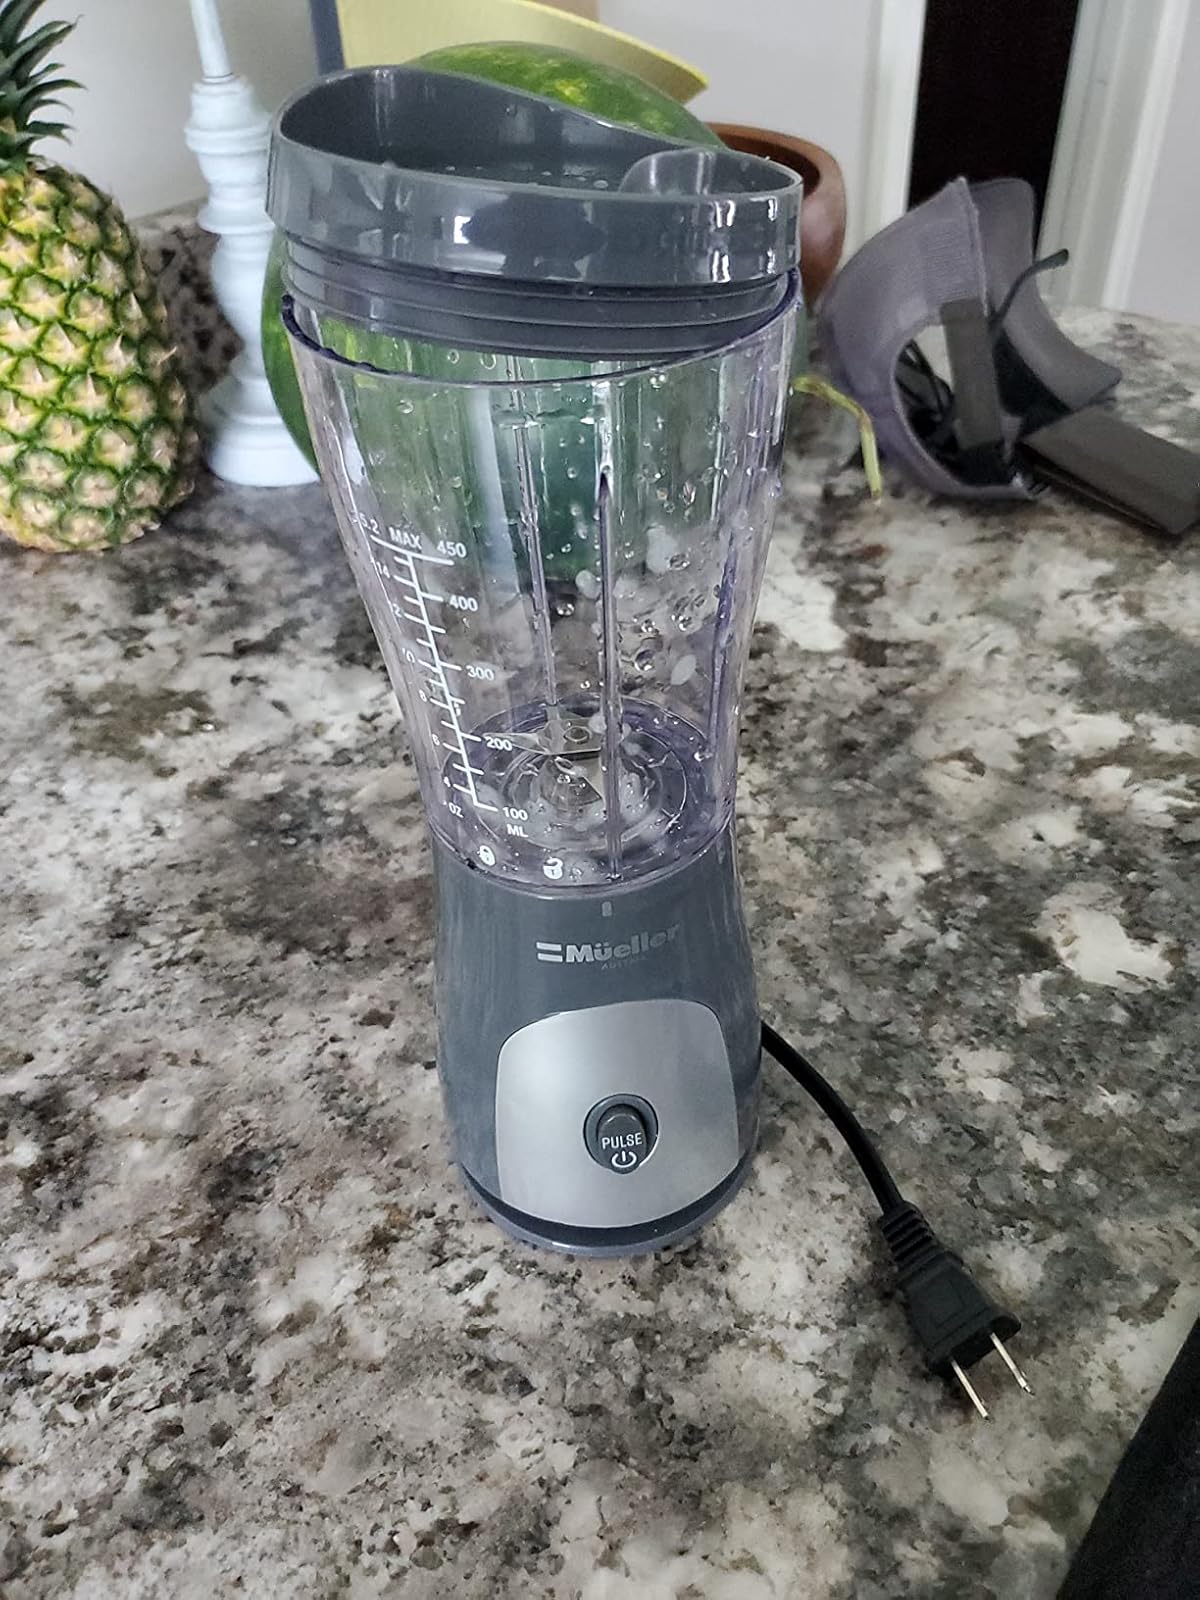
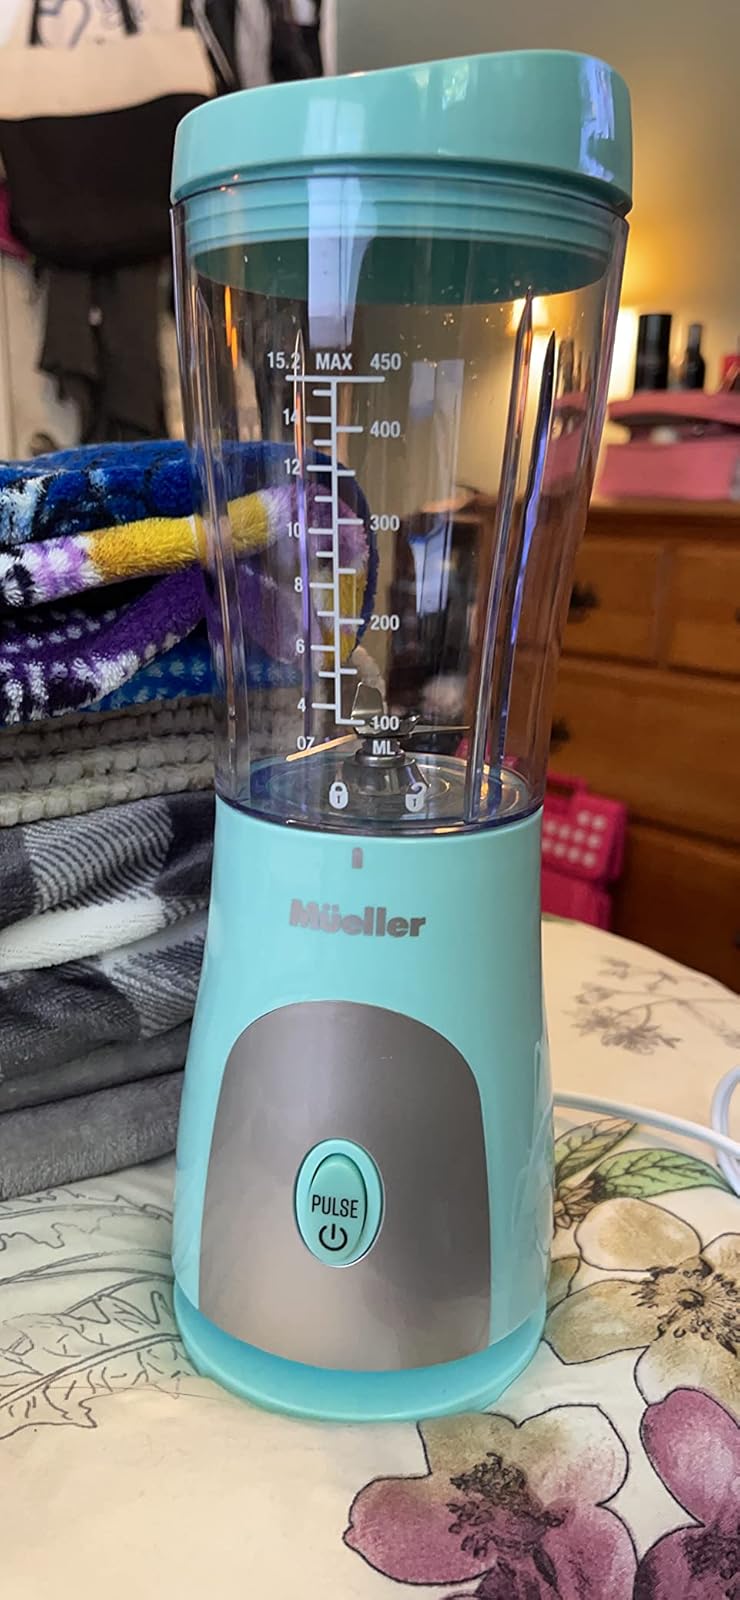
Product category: items_blender
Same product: no